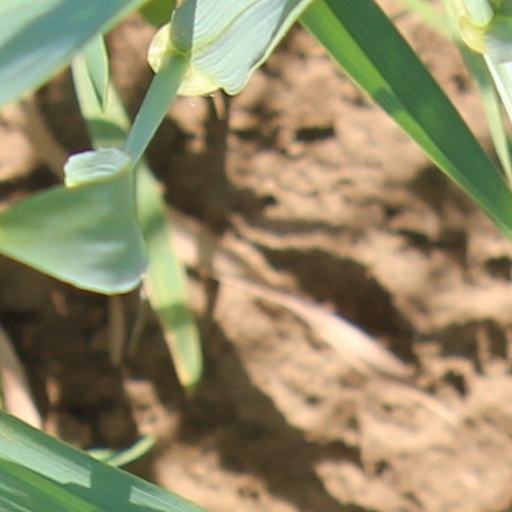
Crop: wheat